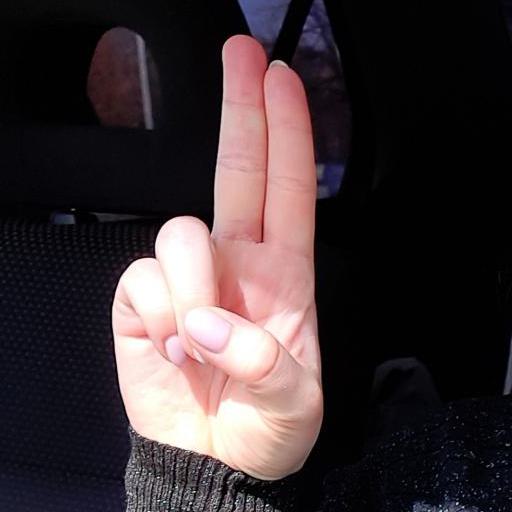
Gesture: two_up